Jaloliddin Masharipov

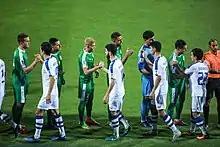
Jaloliddin Masharipov handshake with Zafar Babajanow before the match Turkmenistan vs. Uzbekistan at the 2019 AFC Asian Cup.

Masharipov played for Uzbekistan U-20 since 2013. He was also called up in 2015 for the King's Cup in Thailand, but he received a red card in the first half after launching a flying, studs-up kick into the chest of South Korea's Kang Sang-woo. Later he was also called up for senior team and Masharipov made his first appearance in national team on 6 October 2016, replacing Sardor Rashidov as substitute in the 61st minute, in a 0–1 loss 2018 World Cup qualifier game against Iran.